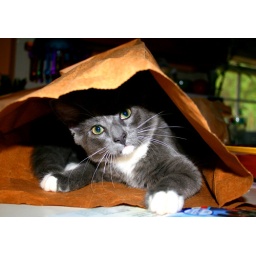
kitty in bag